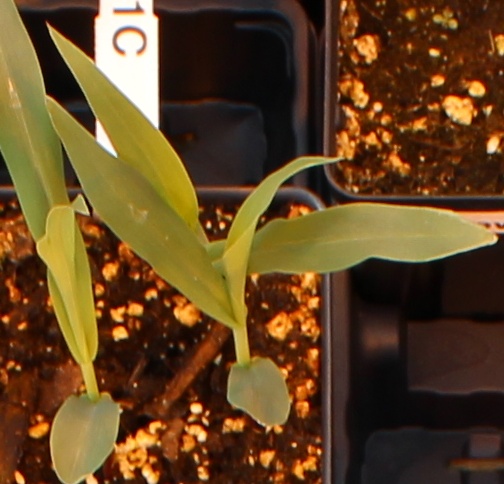
Label: Corn